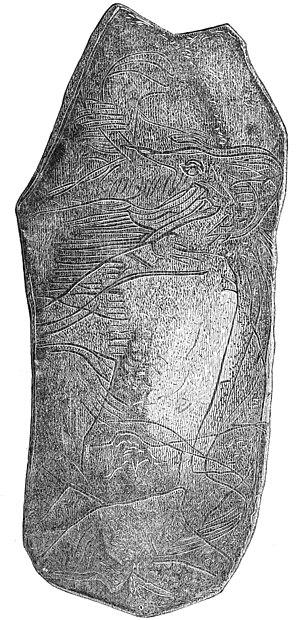
Le Mammouth laineux est une espèce éteinte de la famille des éléphantidés qui a vécu durant le Pléistocène et, pour ses derniers représentants, au cours de l'Holocène il y a seulement 4 000 ans. Le genre Mammuthus était apparu avec Mammuthus subplanifrons au début du Pliocène.